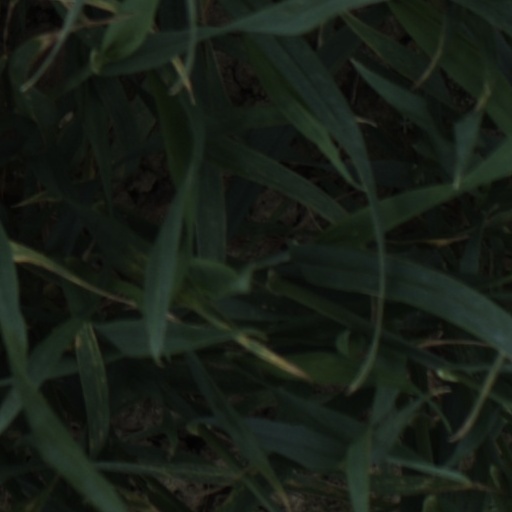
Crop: wheat